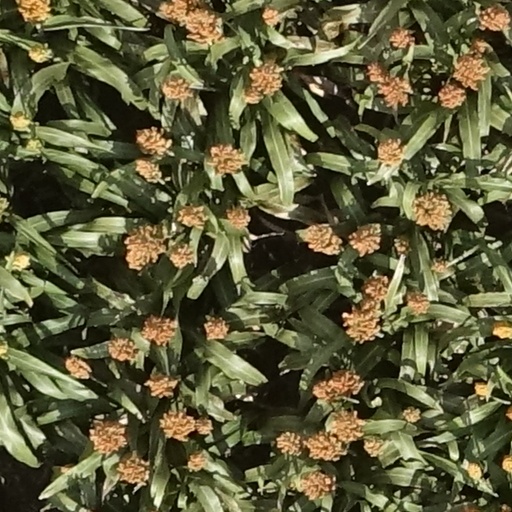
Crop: sorghum